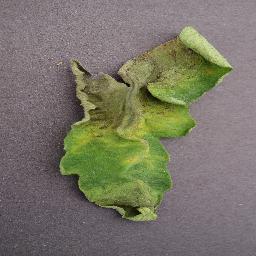
Label: Tomato___Late_blight